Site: brandenburg
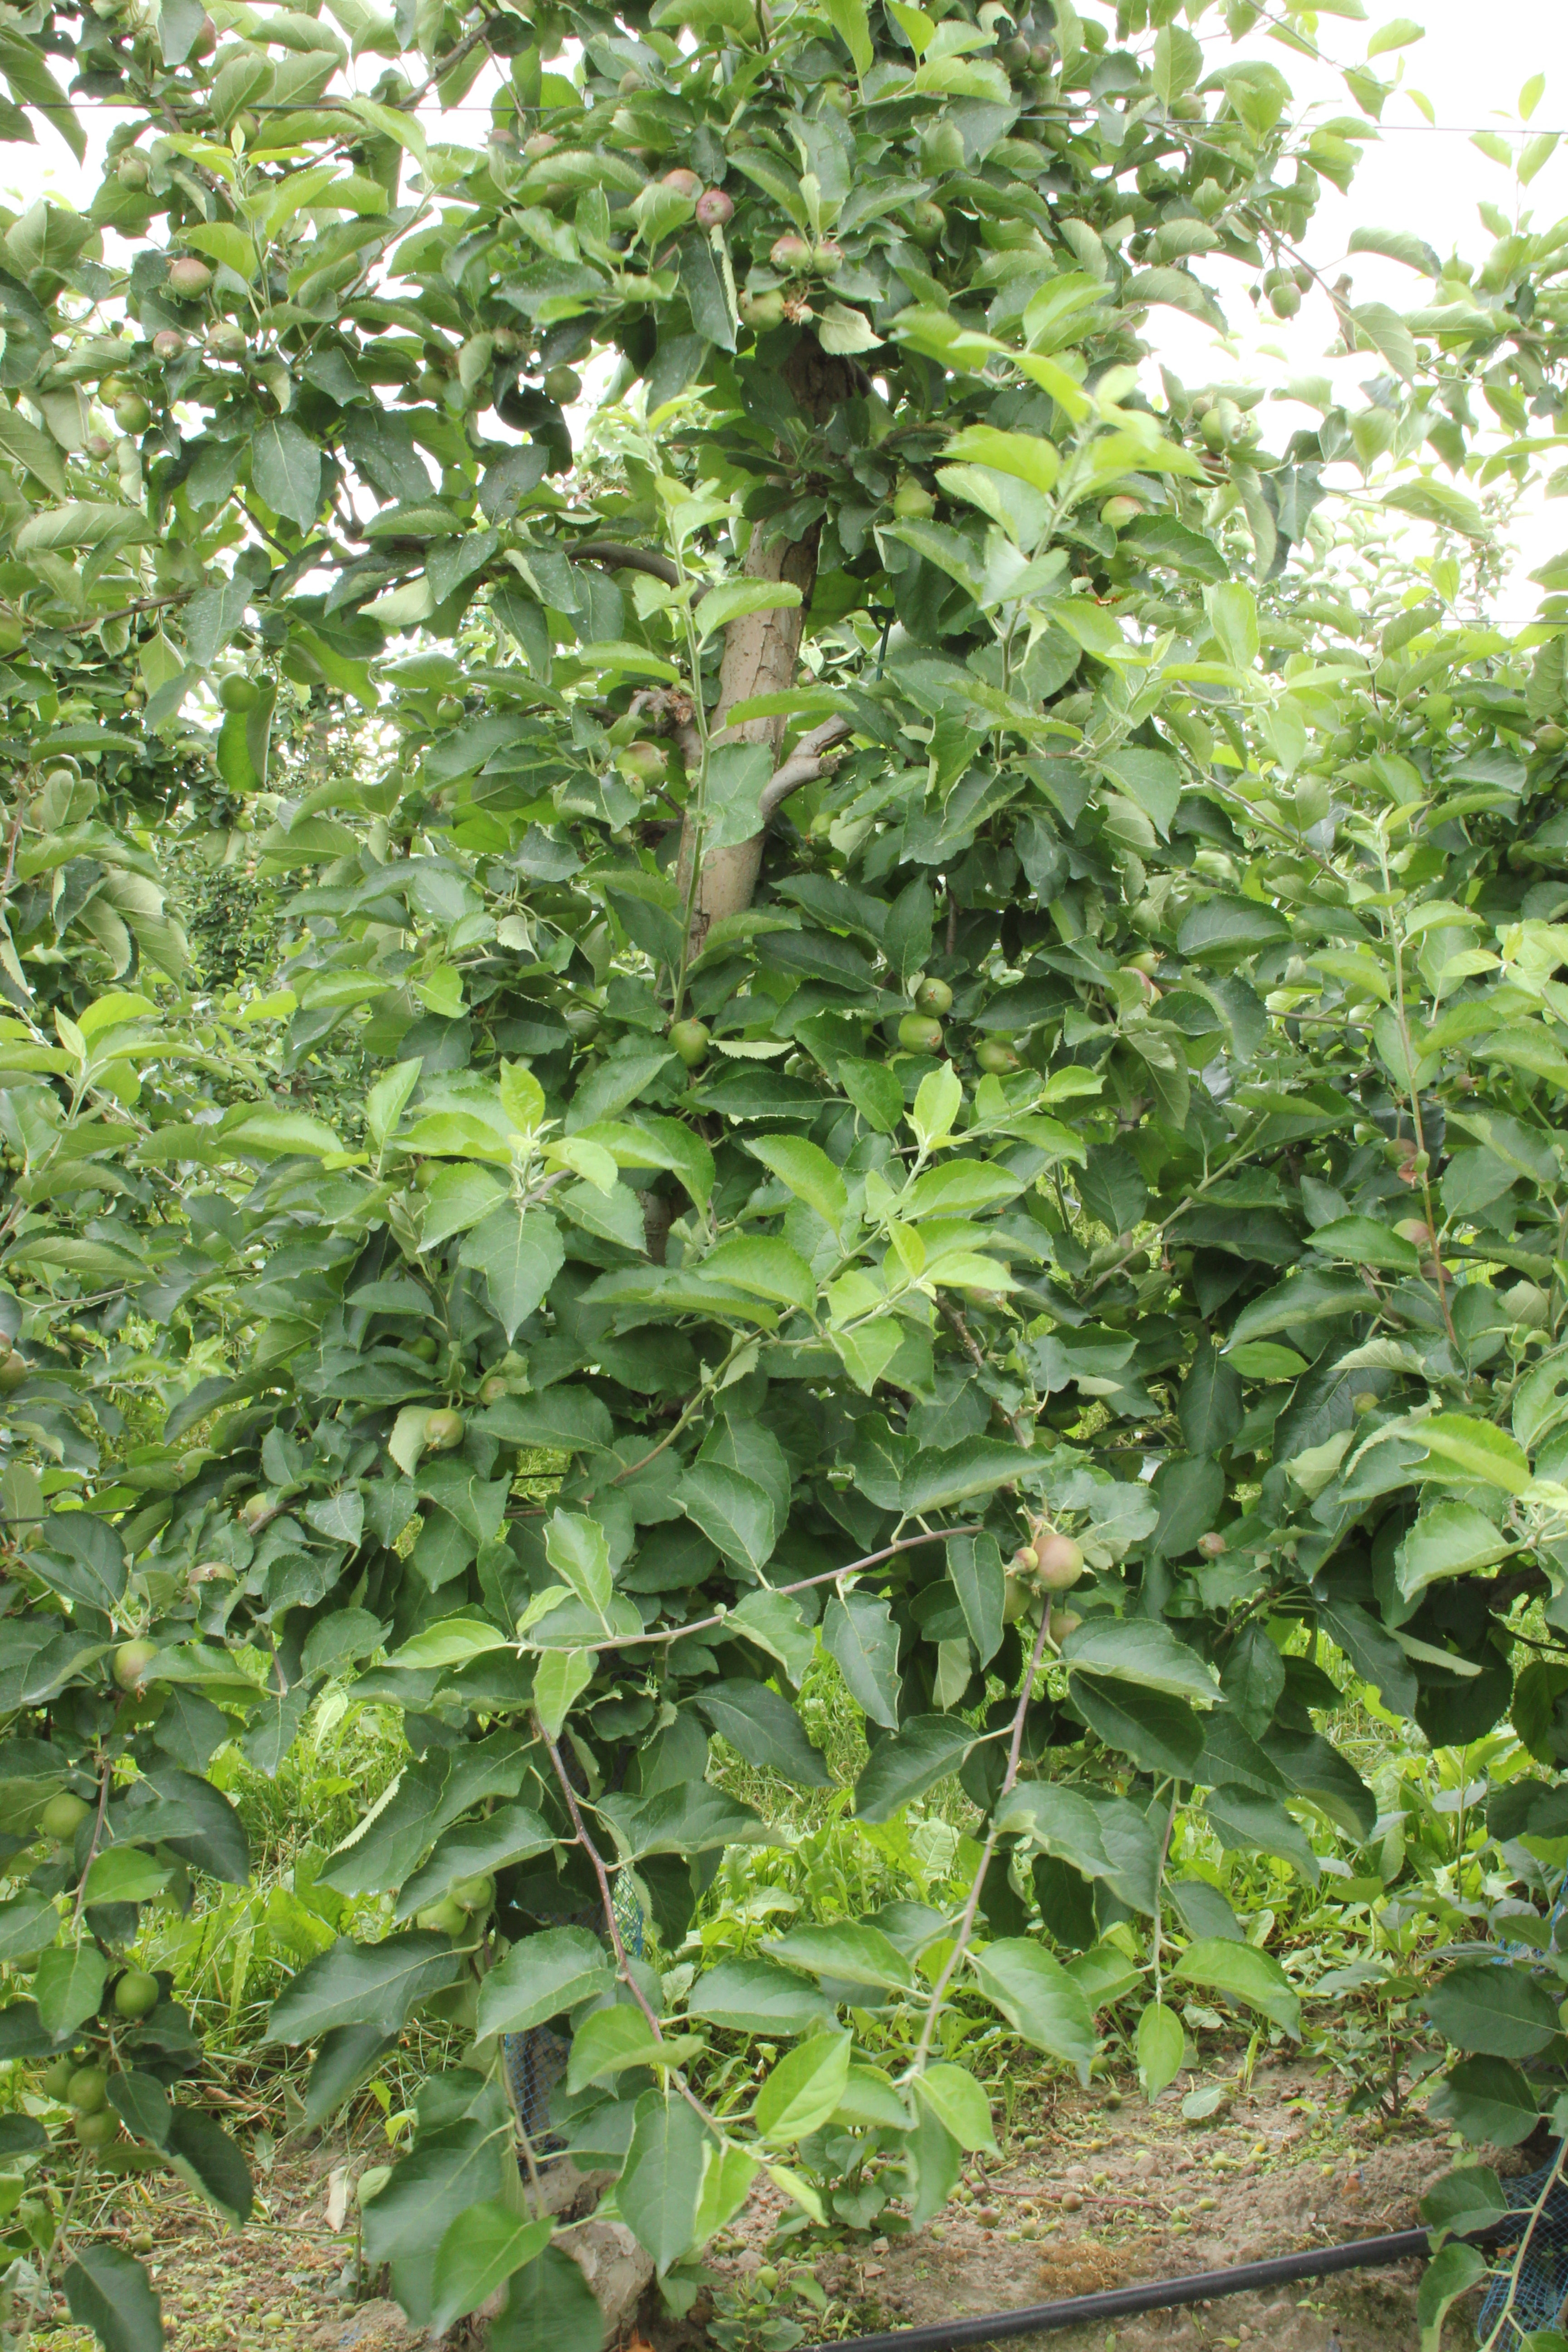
Growth stage (BBCH 73): Development of fruit